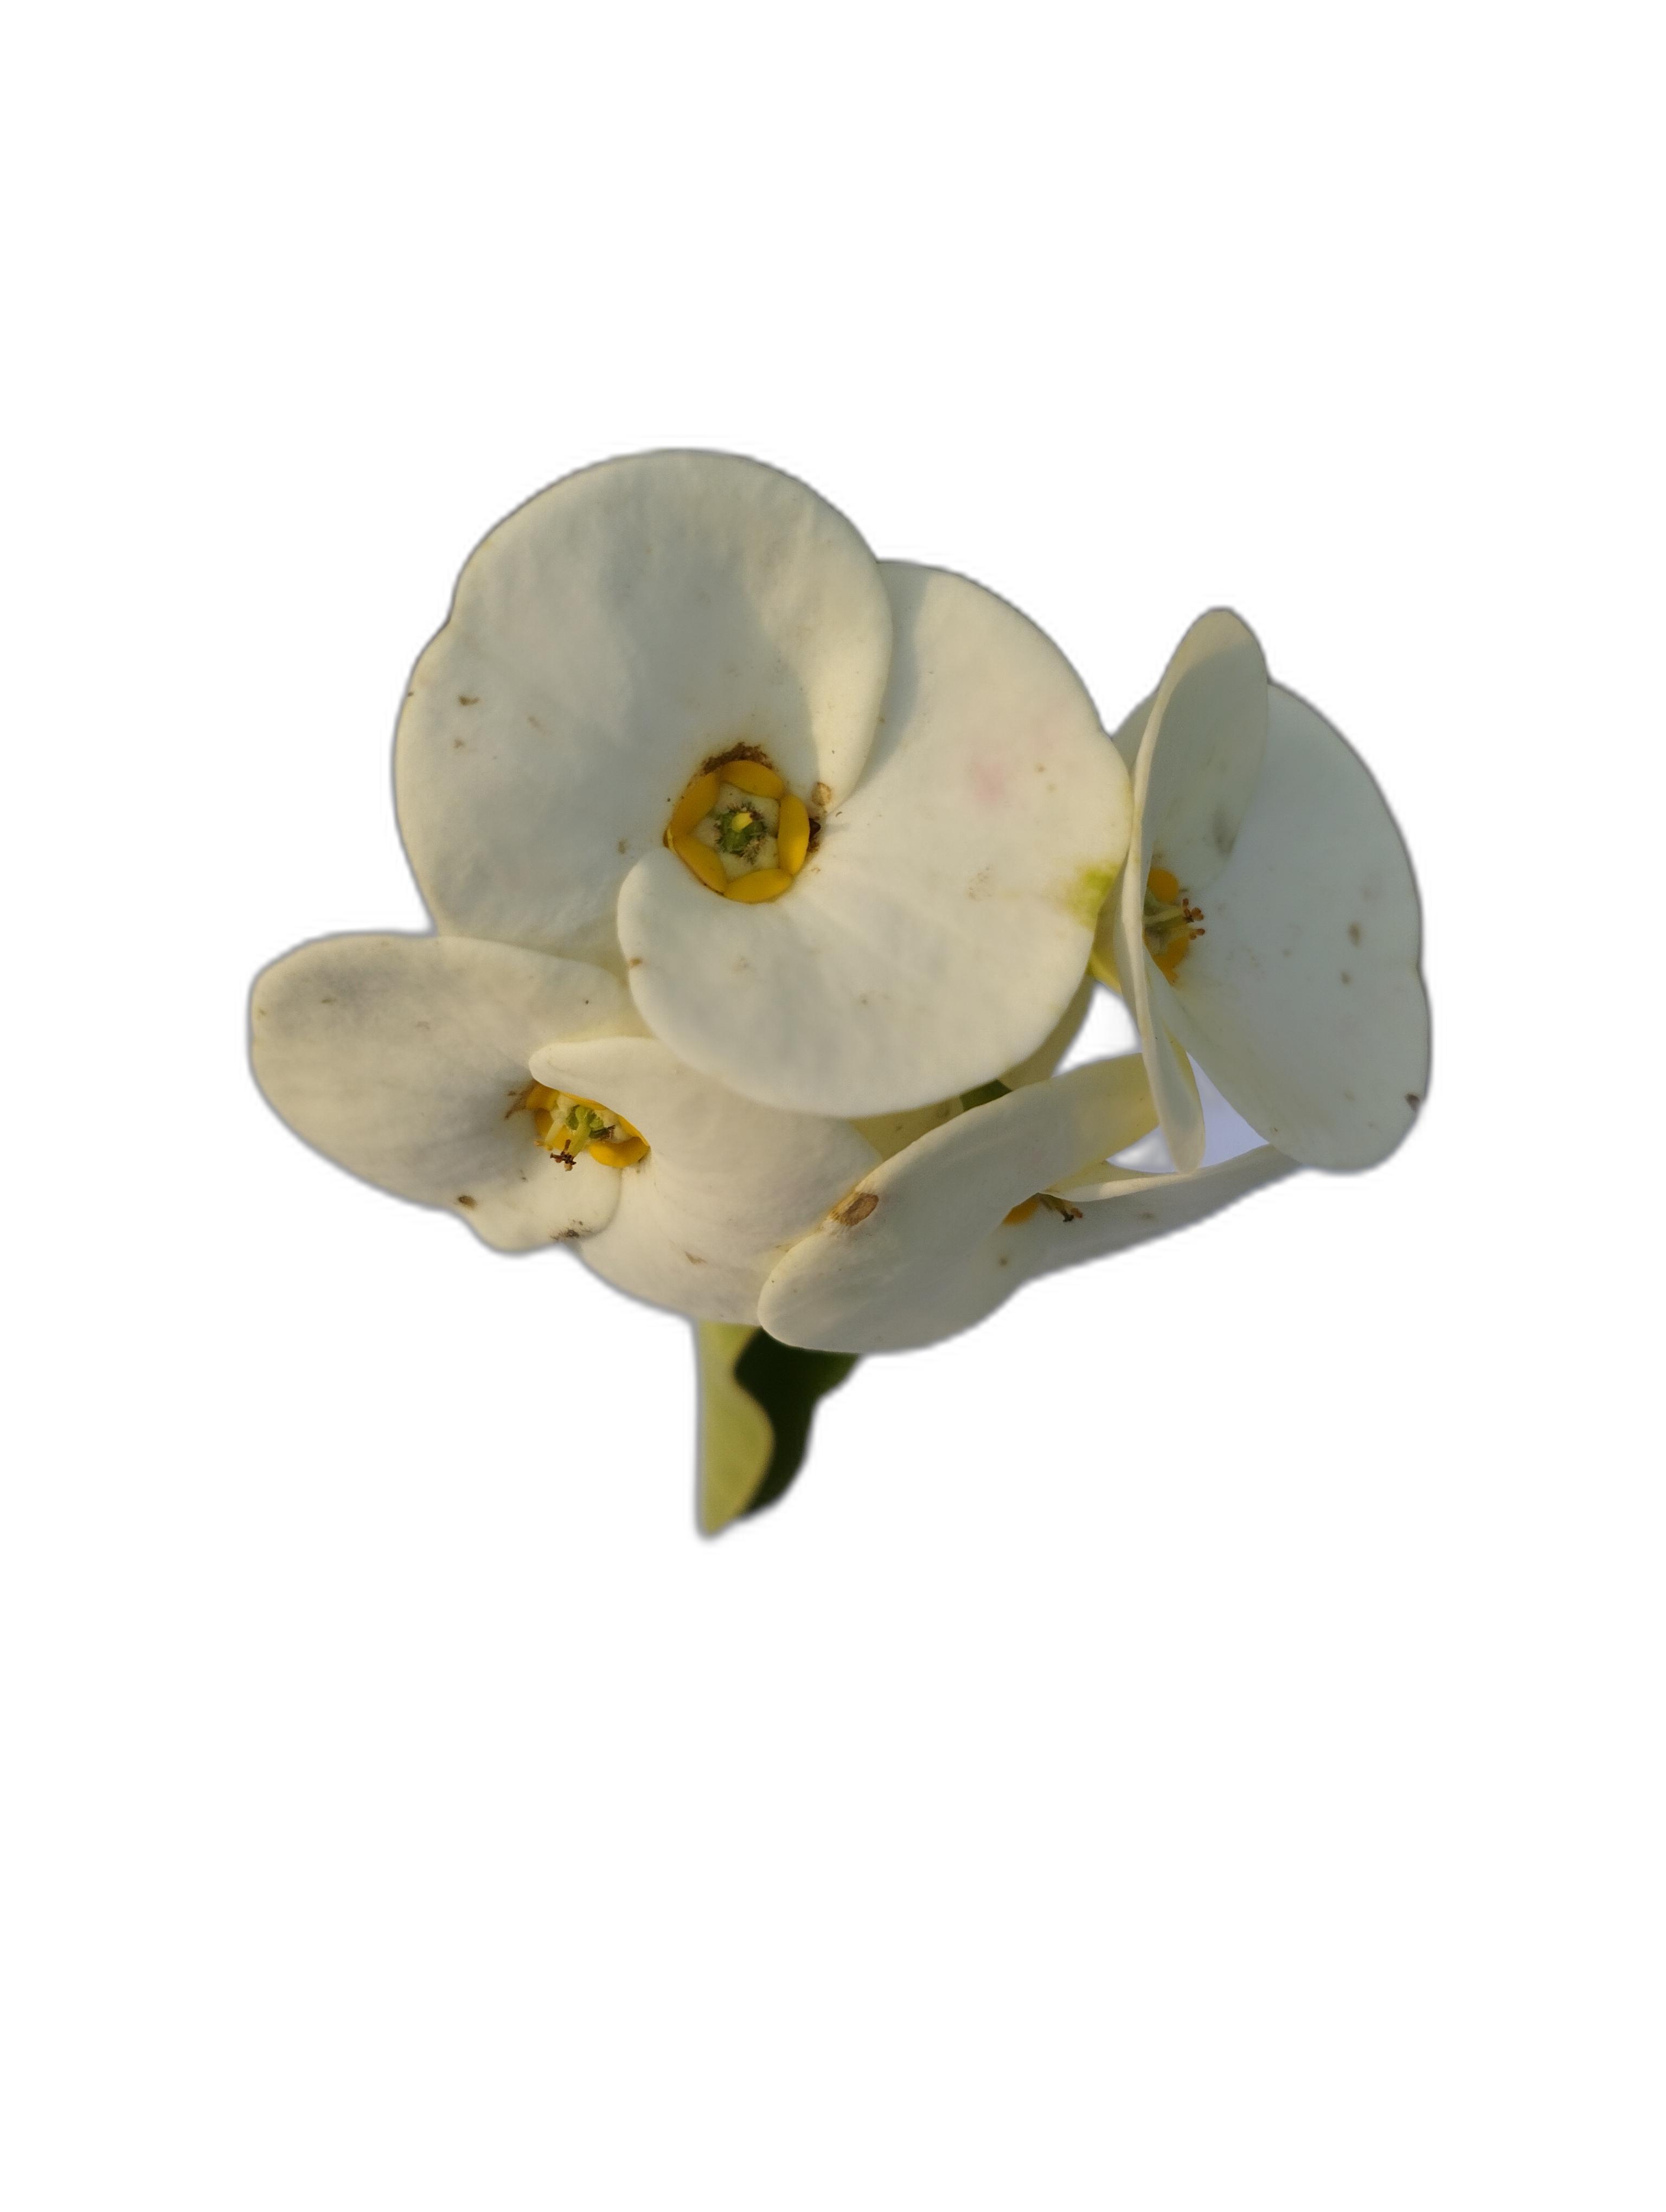
Label: Crown of thorns